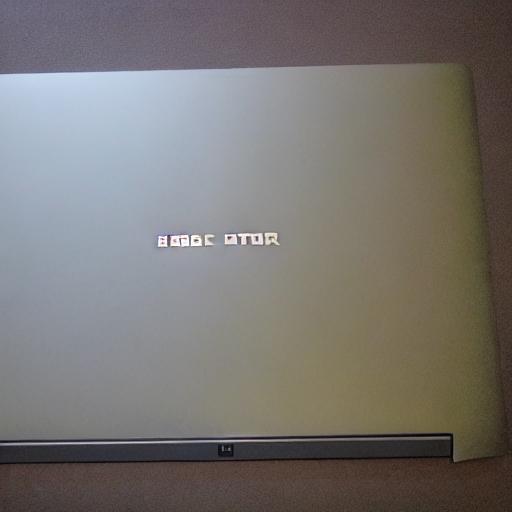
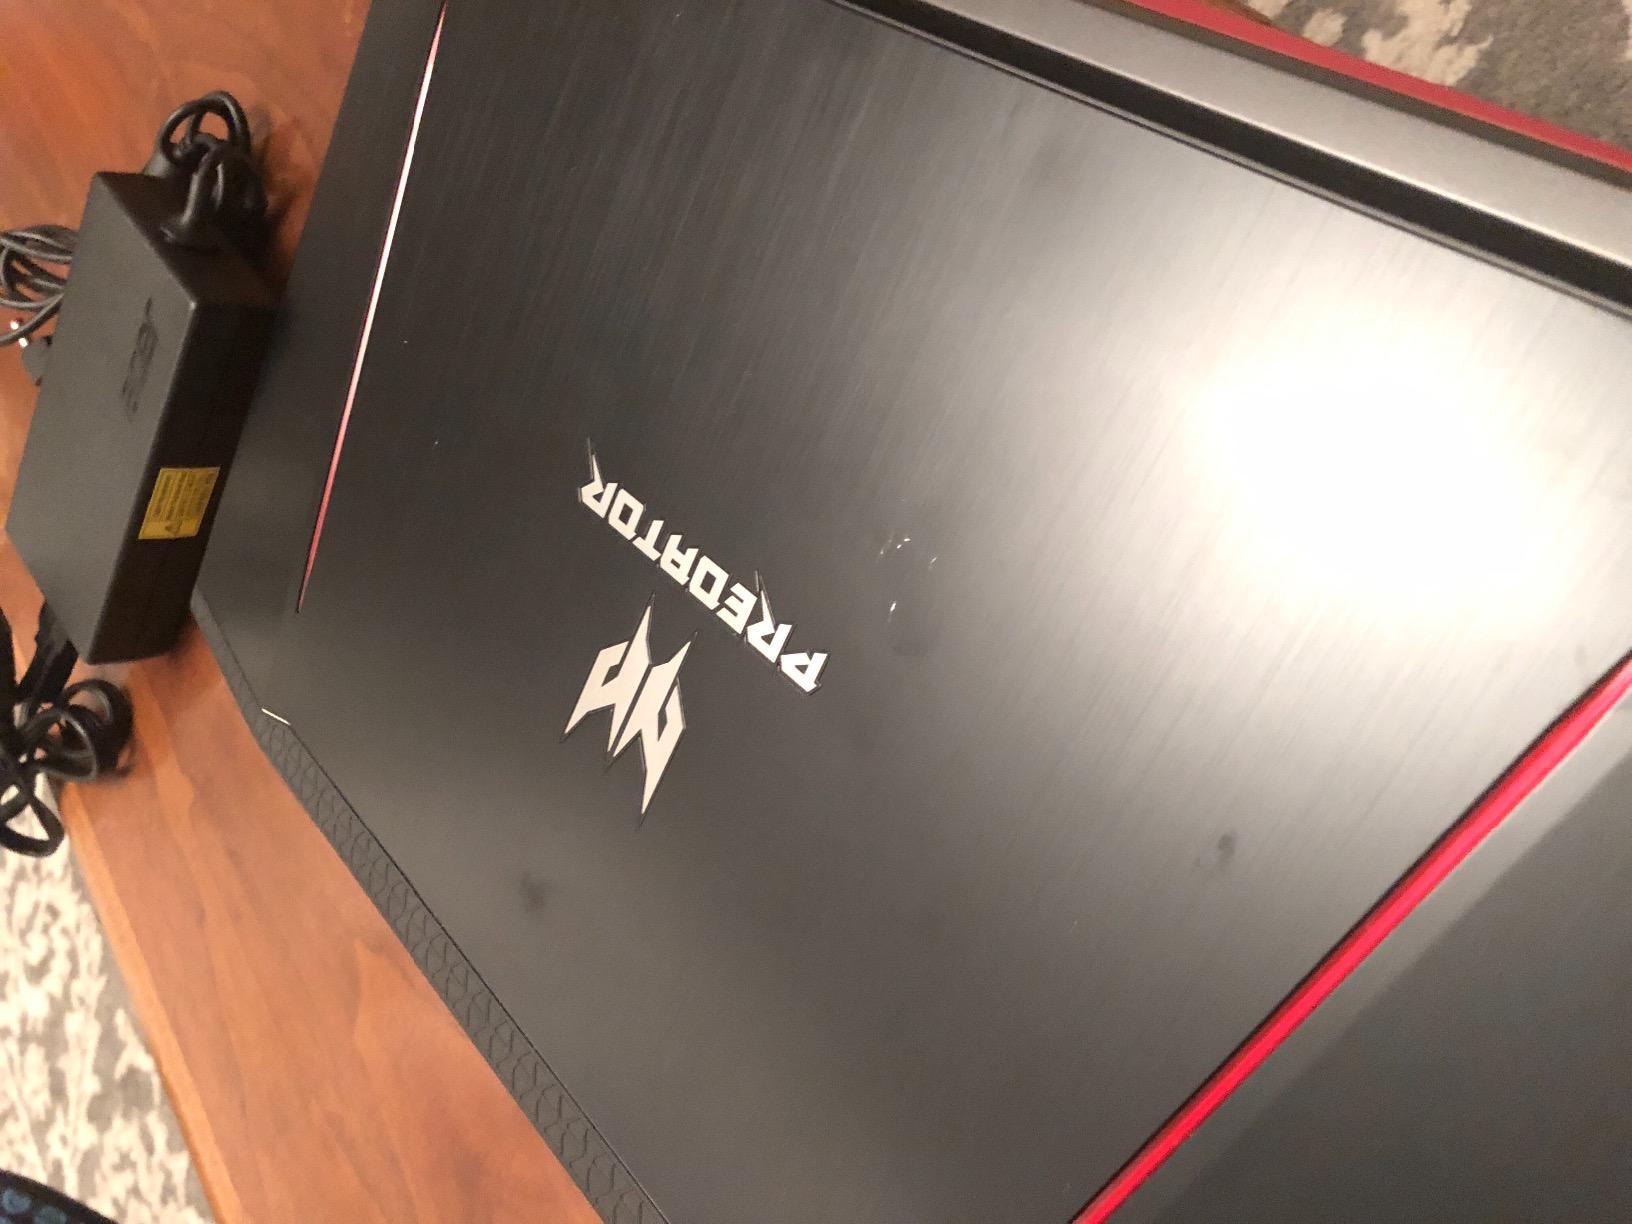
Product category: laptop
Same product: no